Romane Bernies

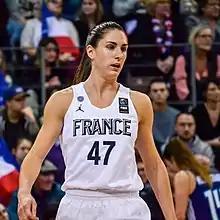
Bernies with France in 2018

Romane Bernies (born 27 June 1993) is a French basketball player for Basket Lattes and the French national team.